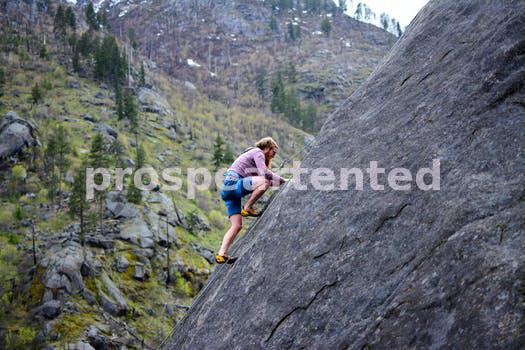
Label: Watermark